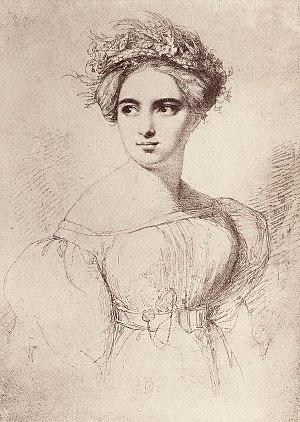
Fanny Mendelssohn, connue aussi sous le nom de Fanny Hensel, est une compositrice et pianiste allemande, née à Hambourg le 14 novembre 1805 et morte à Berlin le 14 mai 1847. Elle est la sœur du compositeur Félix Mendelssohn.
7 avril : Création de la Symphonie nᵒ 3 dite Eroica de Beethoven à Vienne sous la direction du compositeur.
Wilhelm Hensel, né le 6 juillet 1794 à Trebbin et mort le 26 novembre 1861 à Berlin, est un peintre portraitiste et graveur allemand.